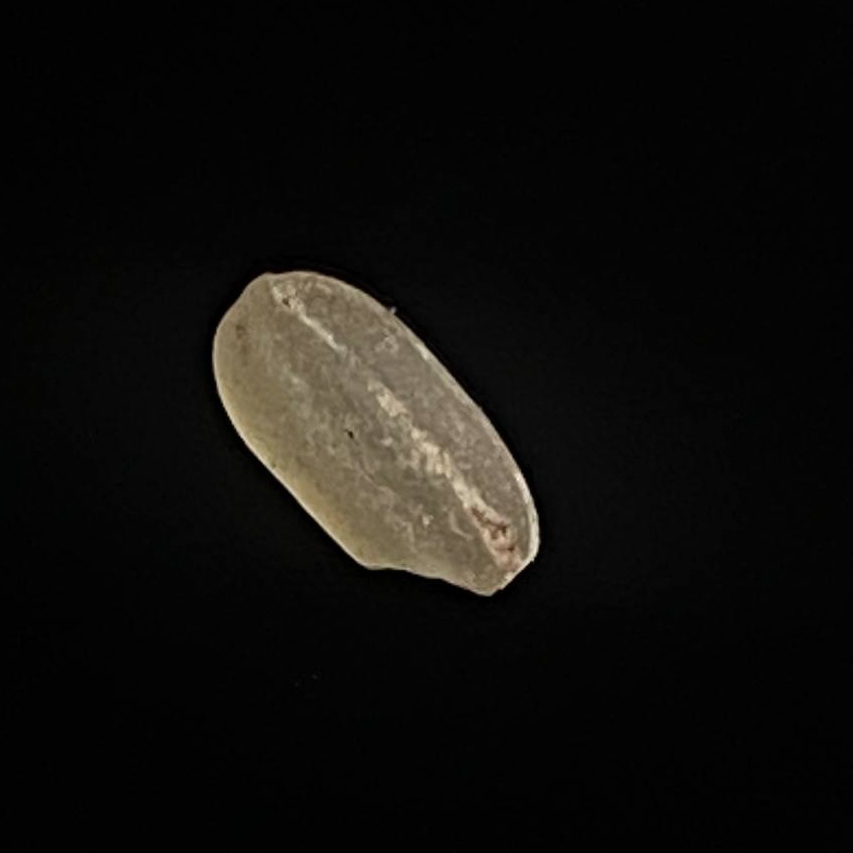
Rice variety: Amon